Leeds

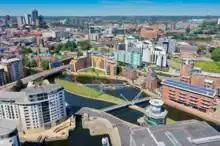
With an economy worth £64.6 billion, Leeds is forecast to grow 21% over the next 10 years.

Leeds has a climate that is oceanic (Köppen: "Cfb"), and influenced by the Pennines. Summers are usually mild, with moderate rainfall, while winters are chilly, cloudy with occasional snow and frost. The nearest official weather recording station is at Bingley, some away at a higher altitude.